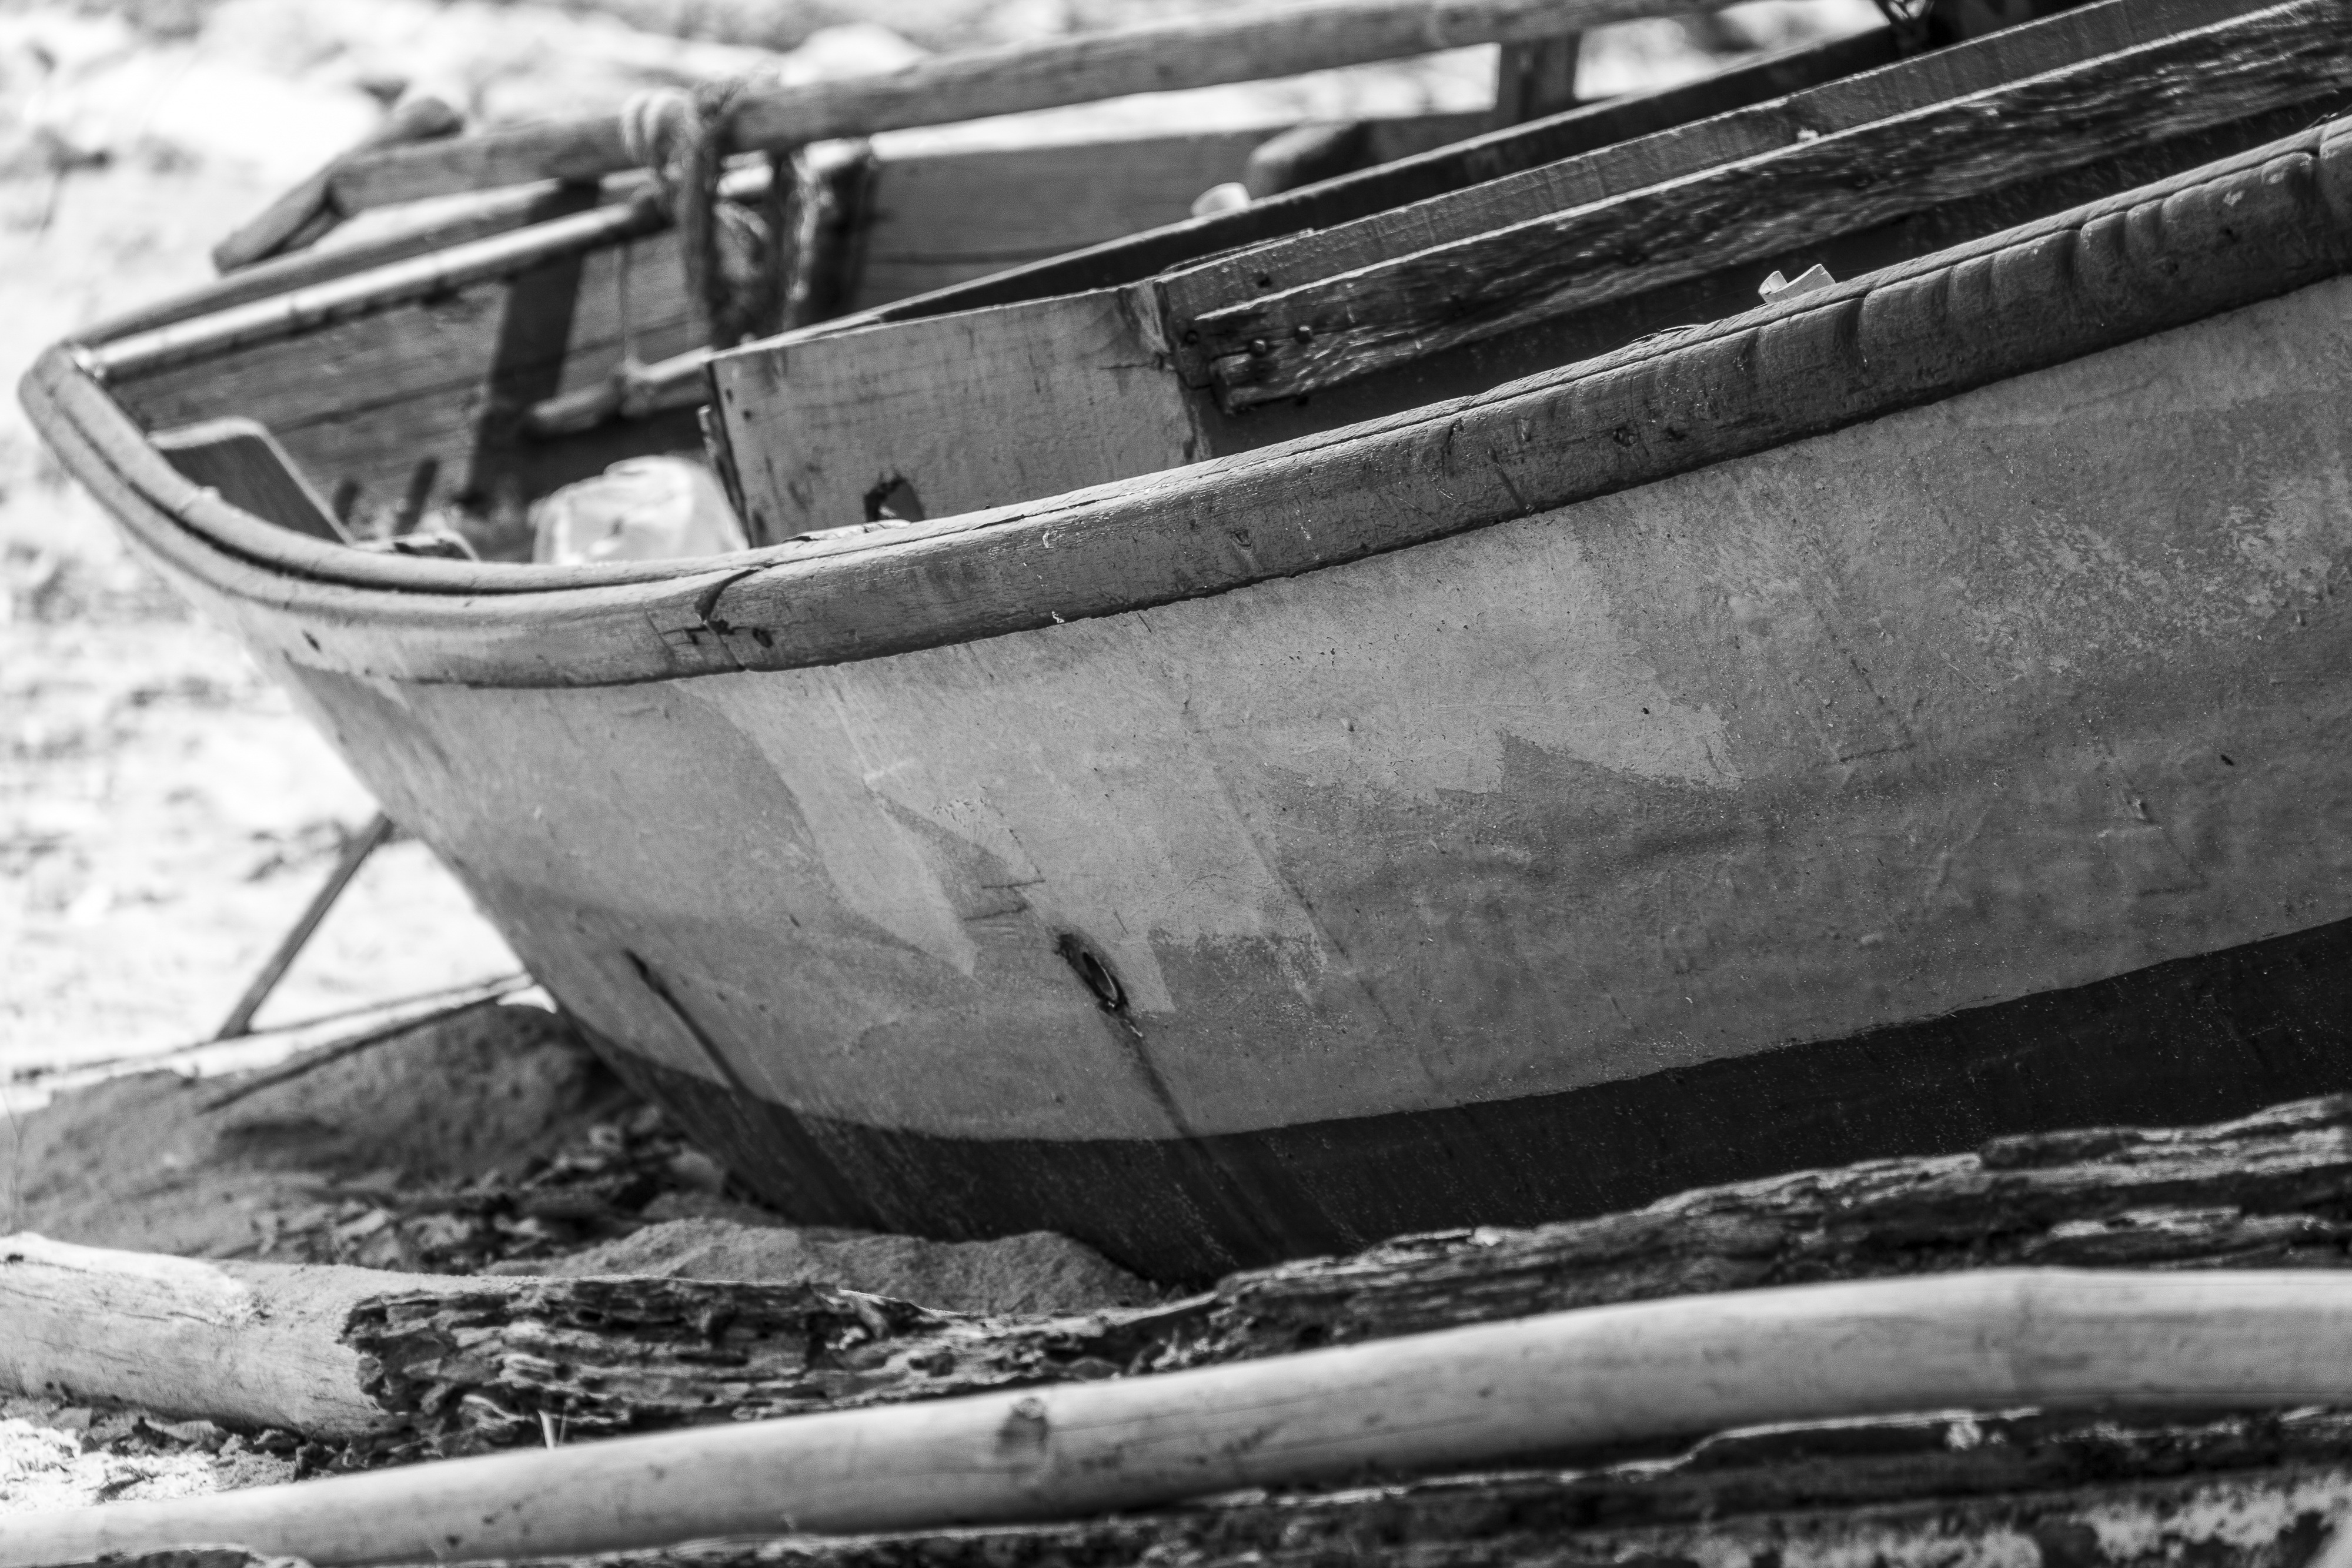
black and white, boat, ship, vehicle, mast, monochrome, thailand, watercraft, barque, monochrome photography, watercraft rowing